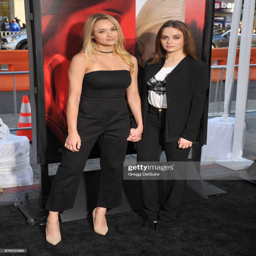
actors arrive at the premiere .